Millbury, Massachusetts

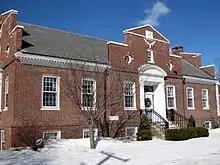
Millbury Public Library in the snow in 2008.

In 1826, the first formal lyceum school was founded by Josiah Holbrook in Millbury.